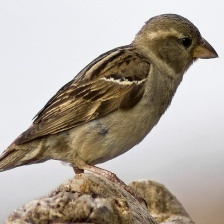
Species: HOUSE SPARROW
Scientific name: PASSER DOMESTICUS